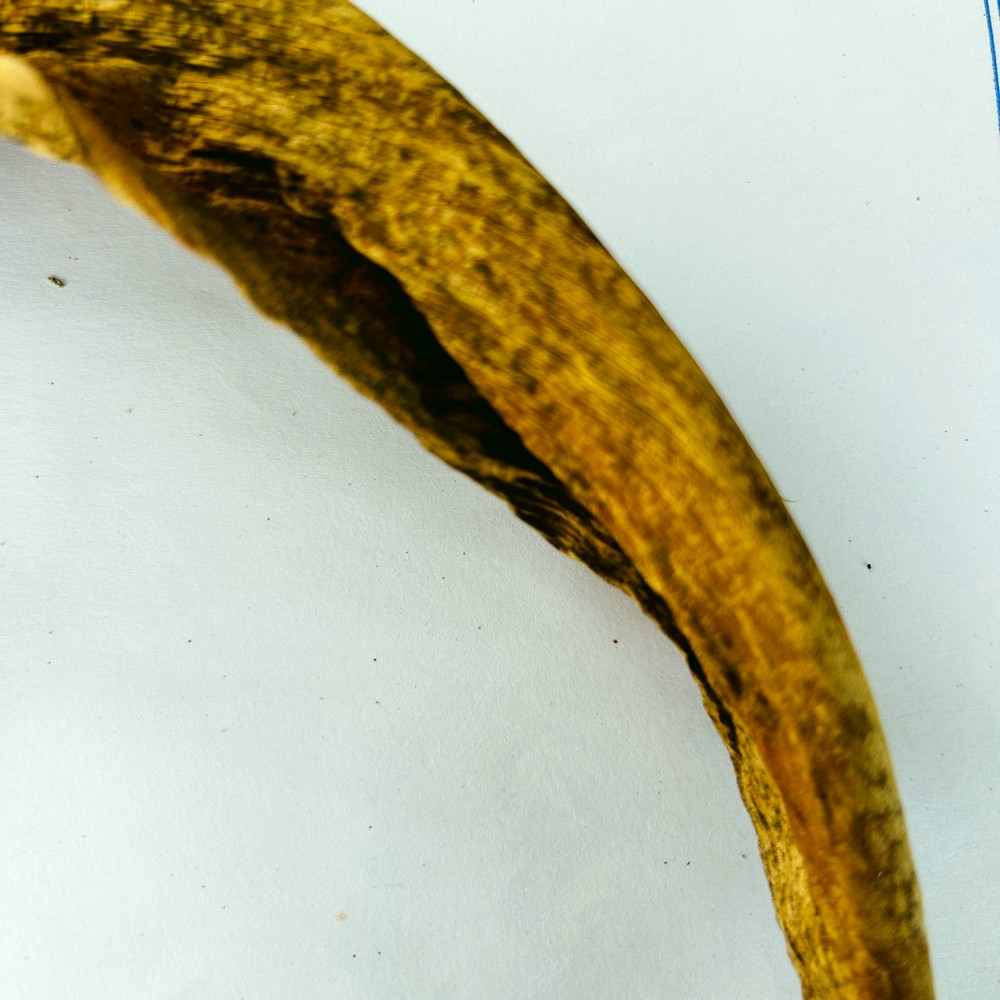
Label: Dry Leaf